Parthian Empire

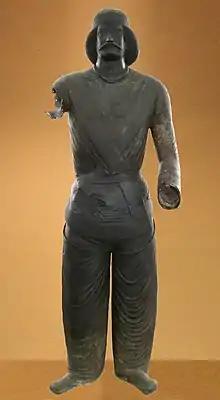

While the Parthians regained the territories lost in the west, another threat arose in the east. In 177–176 BC the nomadic confederation of the Xiongnu dislodged the nomadic Yuezhi from their homelands in what is now Gansu province in Northwest China; the Yuezhi then migrated west into Bactria and displaced the Saka (Scythian) tribes. The Saka were forced to move further west, where they invaded the Parthian Empire's northeastern borders. Mithridates I was thus forced to retire to Hyrcania after his conquest of Mesopotamia.